War Machine

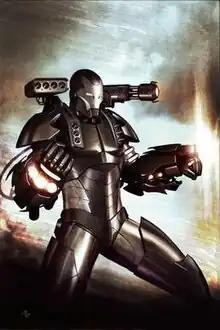
War Machine on the textless cover of "Iron Man: Director of S.H.I.E.L.D." #33 (November 2008).Art by Adi Granov.

War Machine (Col. James Rupert "Rhodey" Rhodes) is a superhero appearing in American comic books published by Marvel Comics. Created by David Michelinie, John Byrne, and Bob Layton as a supporting character for Iron Man, he first appeared in "Iron Man" #118 (1979) and became a superhero with the Iron Man armor in issue #169 (1983). War Machine has since been established as an independent superhero and appeared in multiple standalone series in addition to his appearances in "Iron Man" comics.